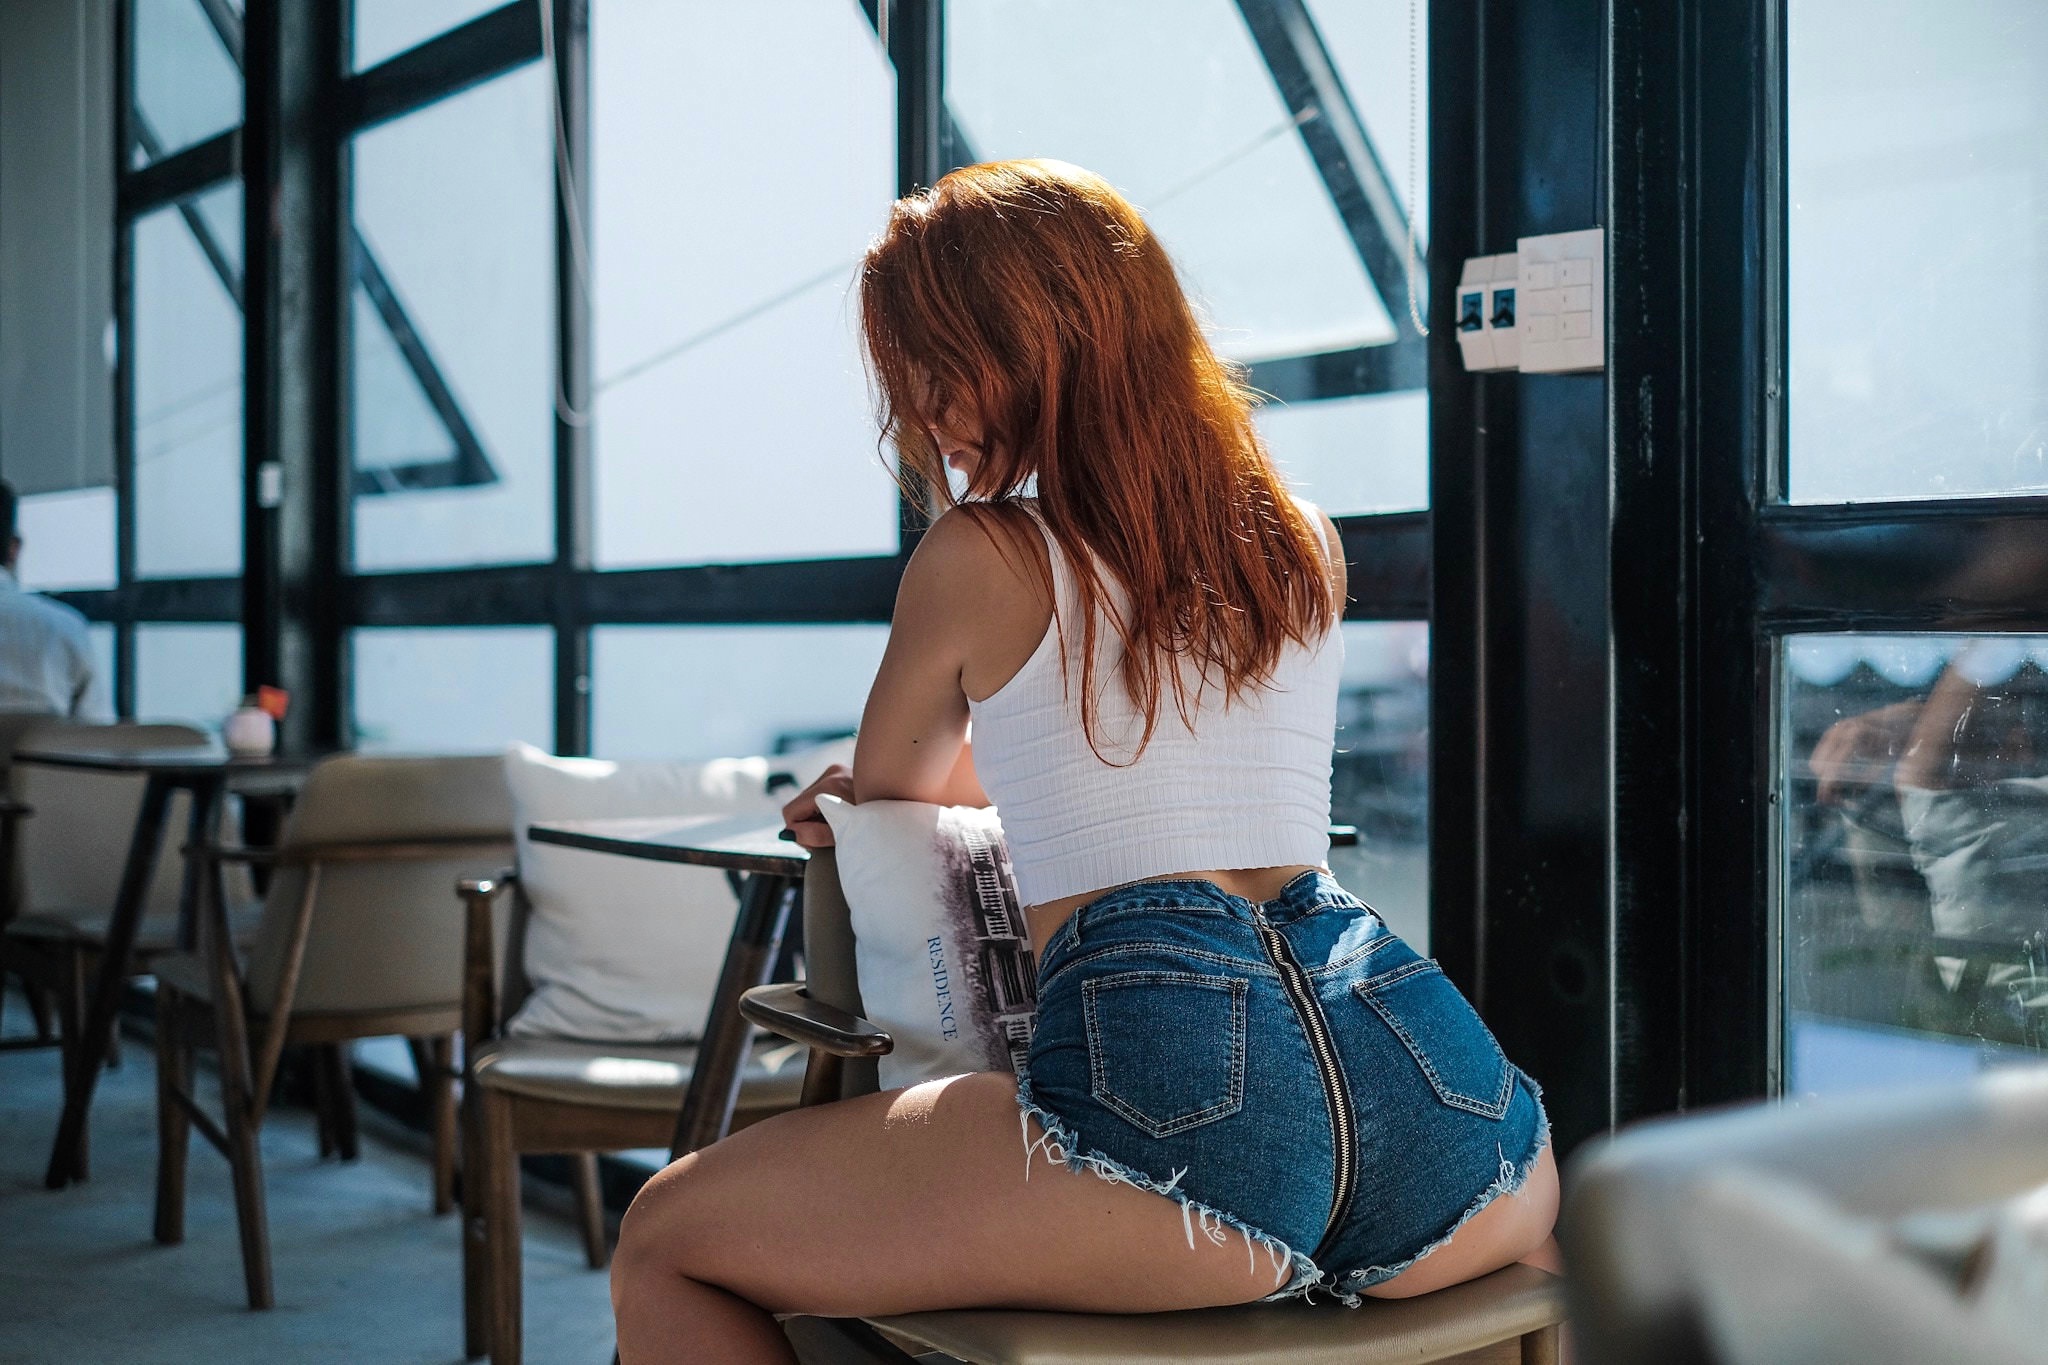
women, lady, model, person, photography, wallpaper, joint, hairstyle, furniture, chair, fashion, thigh, waist, jean short, street fashion, knee, tartan, shorts, comfort, human leg, long hair, trunk, electric blue, plaid, blond, brown hair, fashion design, leisure, abdomen, denim, fun, event, sitting, red hair, room, pattern, vacation, street, daylighting, bag, belt, photo shoot, back